Public Prosecution Service of Indonesia

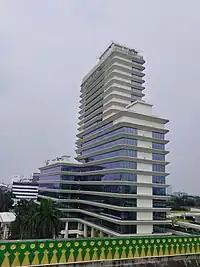
Public Prosecutors Offices Headquarters

The Service is structured on three levels of governance: National, Provincial and Municipal (although formally, it is only known as Central and Regional level).